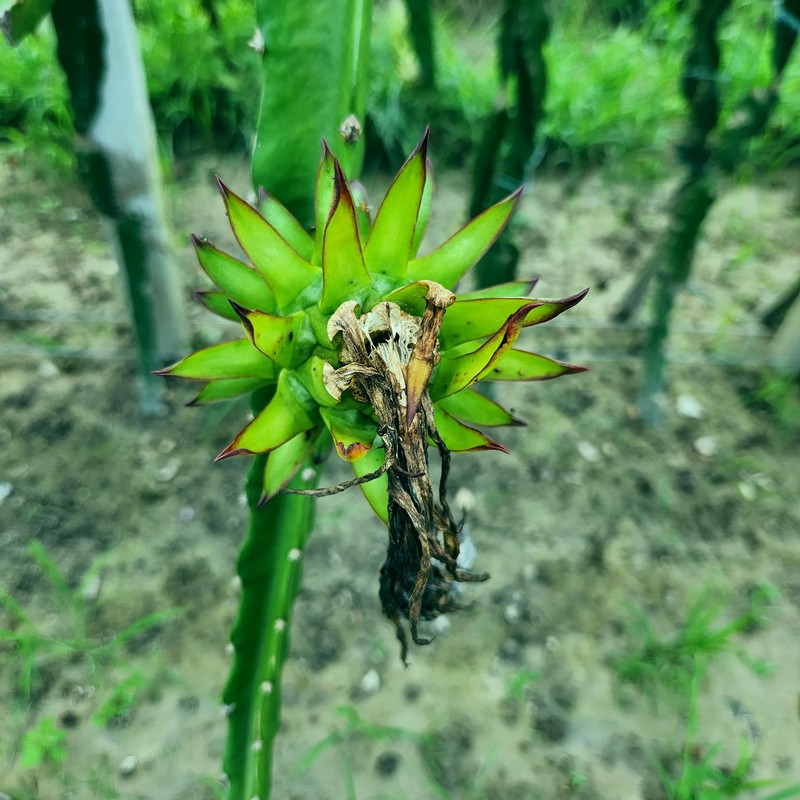
Label: Immature Dragon Fruit